Tony Roper (racing driver)

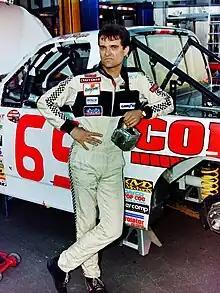
Roper in 1997

Anthony Dean Roper (December 13, 1964 – October 14, 2000) was an American professional stock car racing driver. A competitor in the NASCAR Craftsman Truck Series, he died after suffering injuries in a racing accident at Texas Motor Speedway.